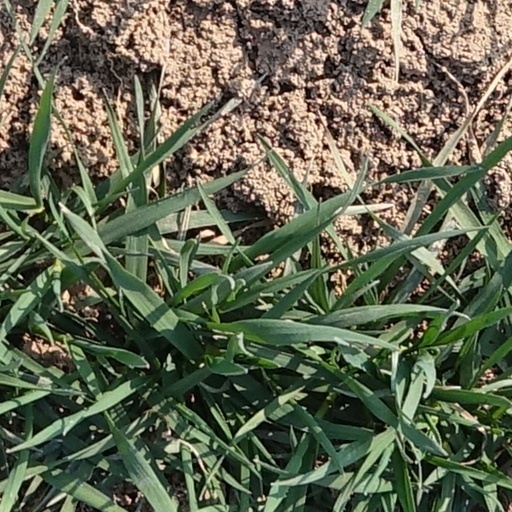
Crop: wheat